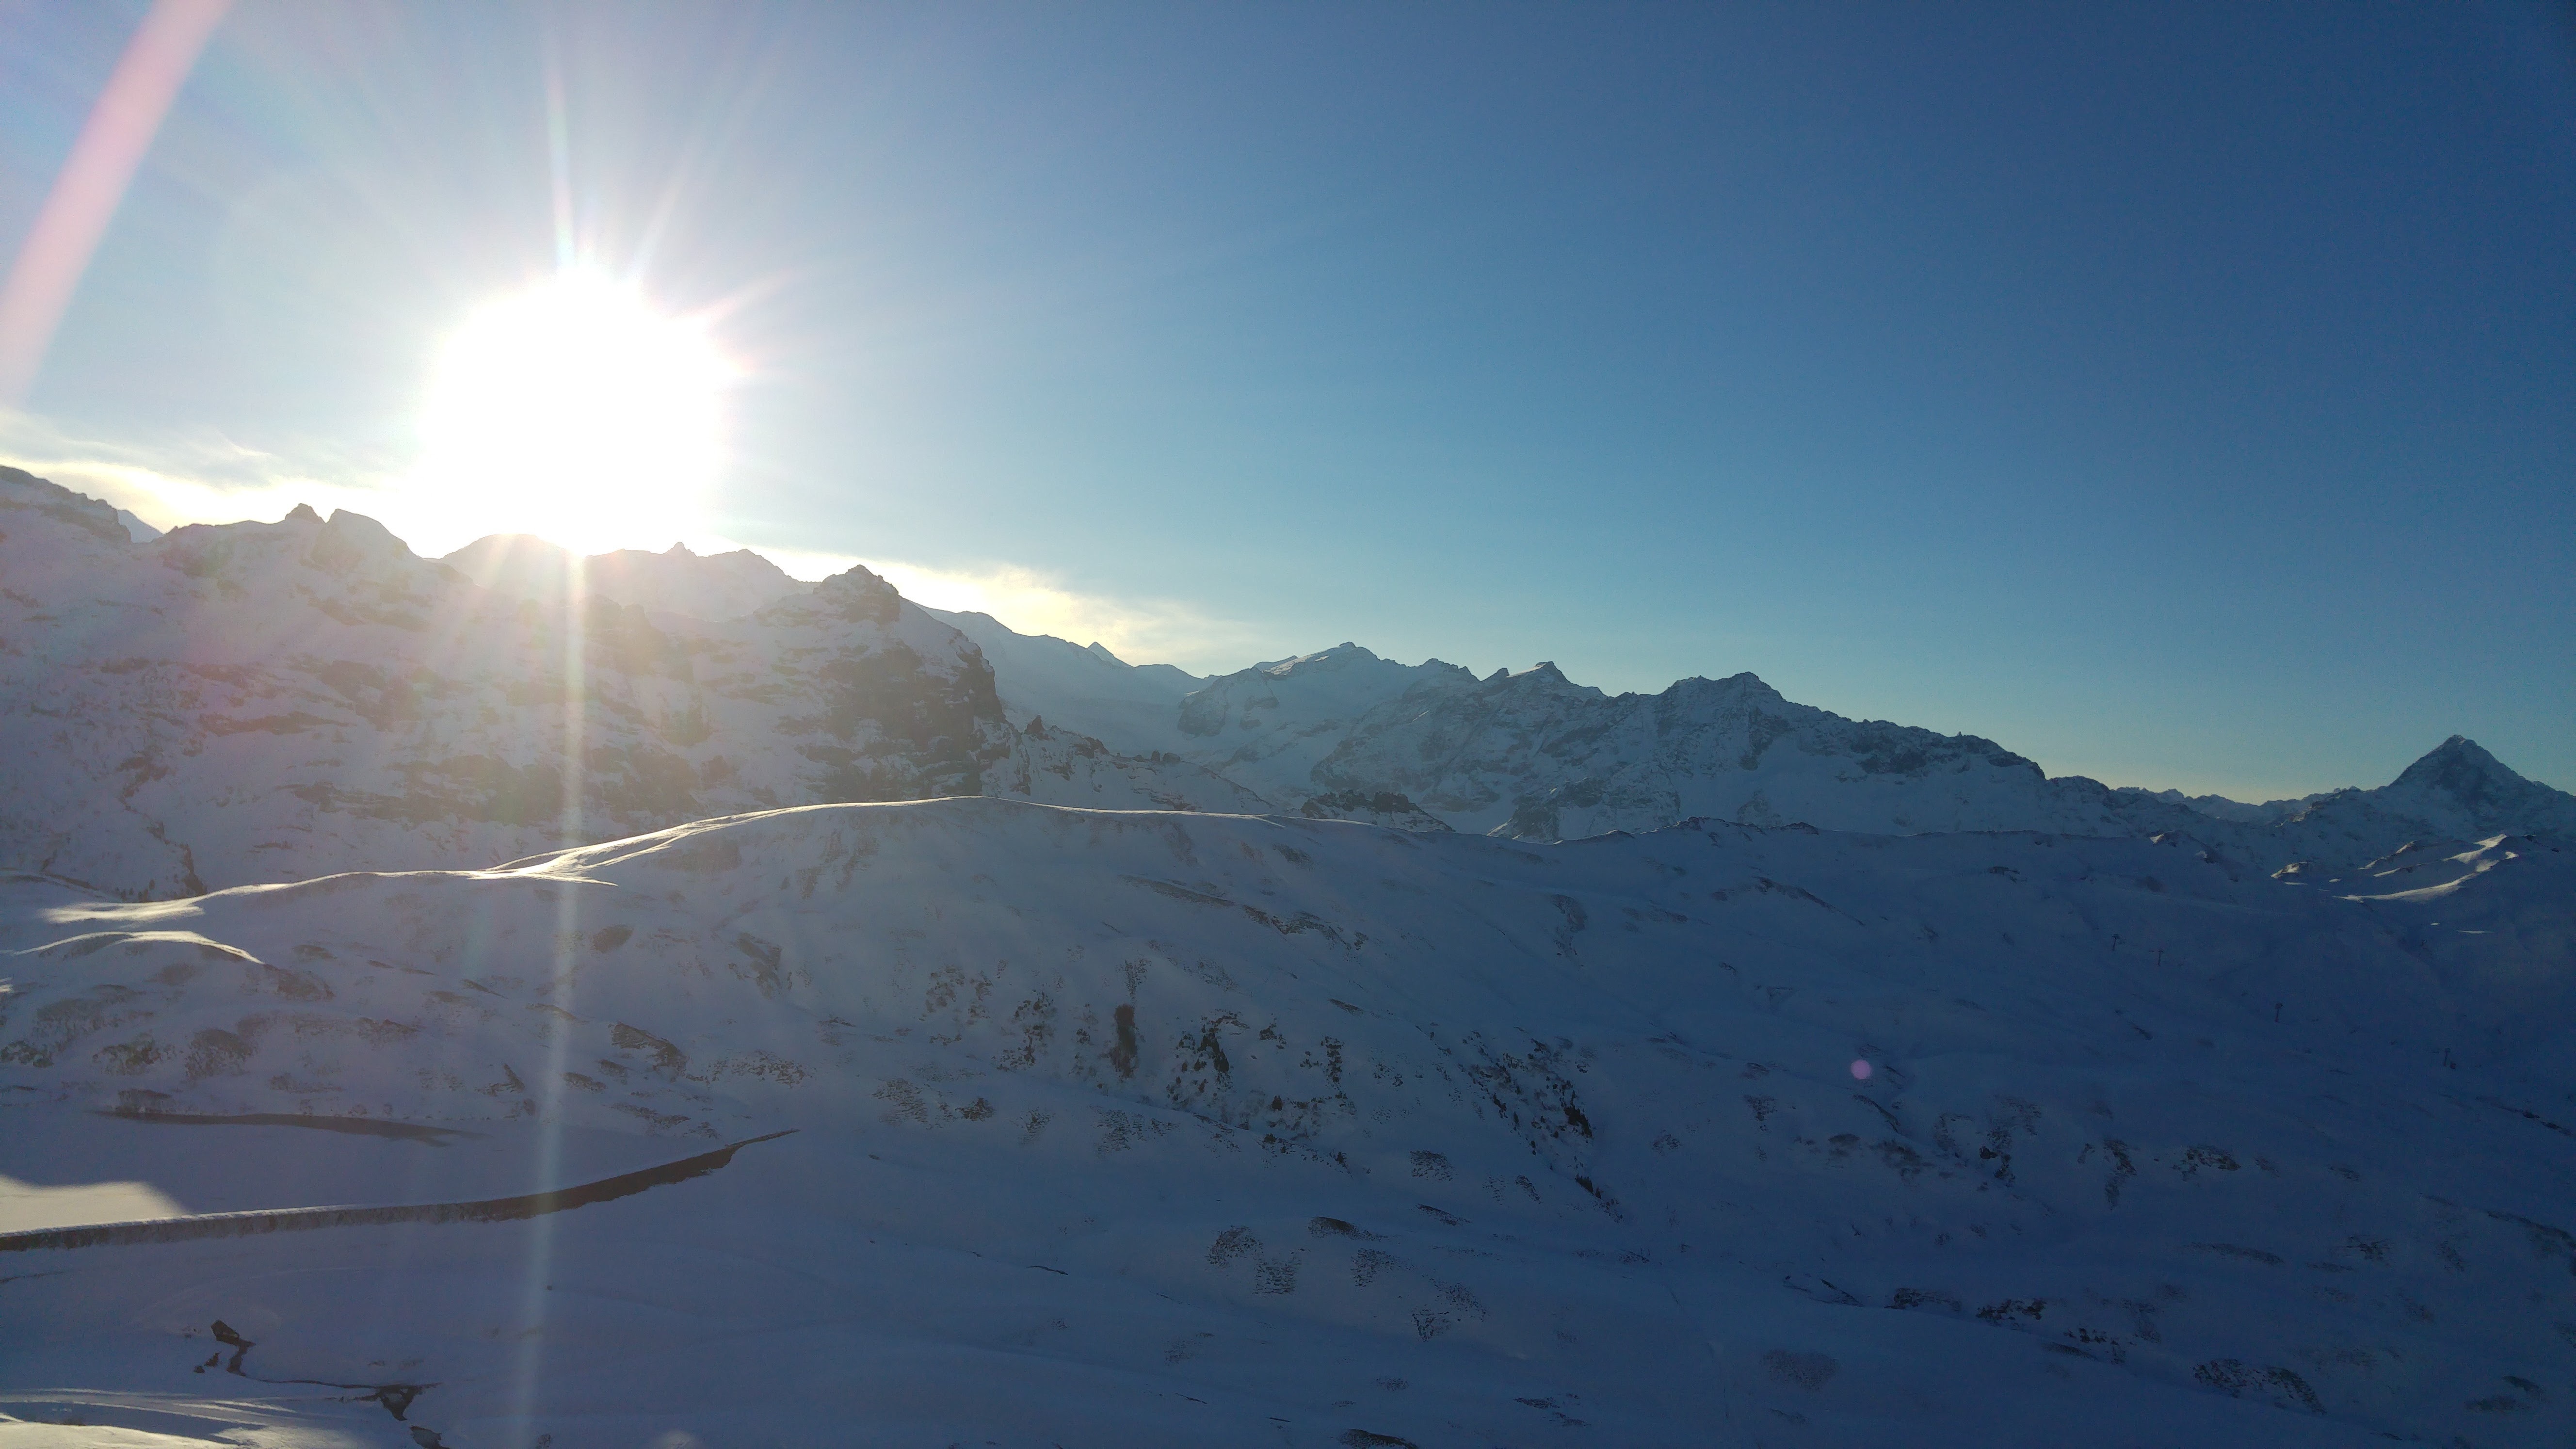
mountainous landforms, mountain, sky, winter, mountain range, snow, alps, light, ridge, sunlight, fell, massif, cloud, summit, highland, hill station, slope, piste, terrain, horizon, hill, landscape, sun, glacial landform, valley, ice, arctic, evening, ice cap